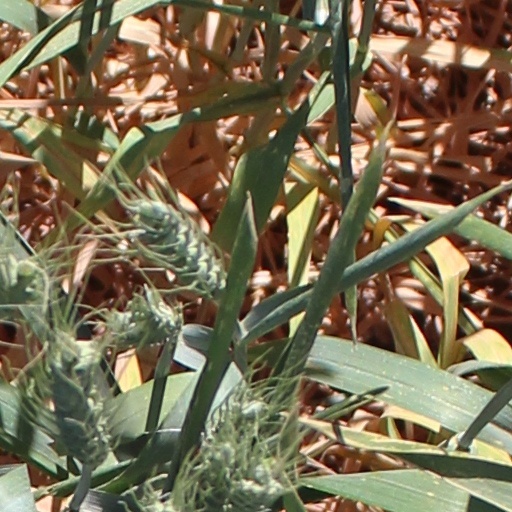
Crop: wheat